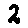
Label: 2